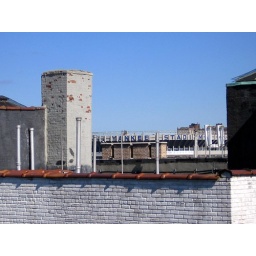
A shot of Yankee Stadium in the Bronx from the roof of my apartment building on 150 St.